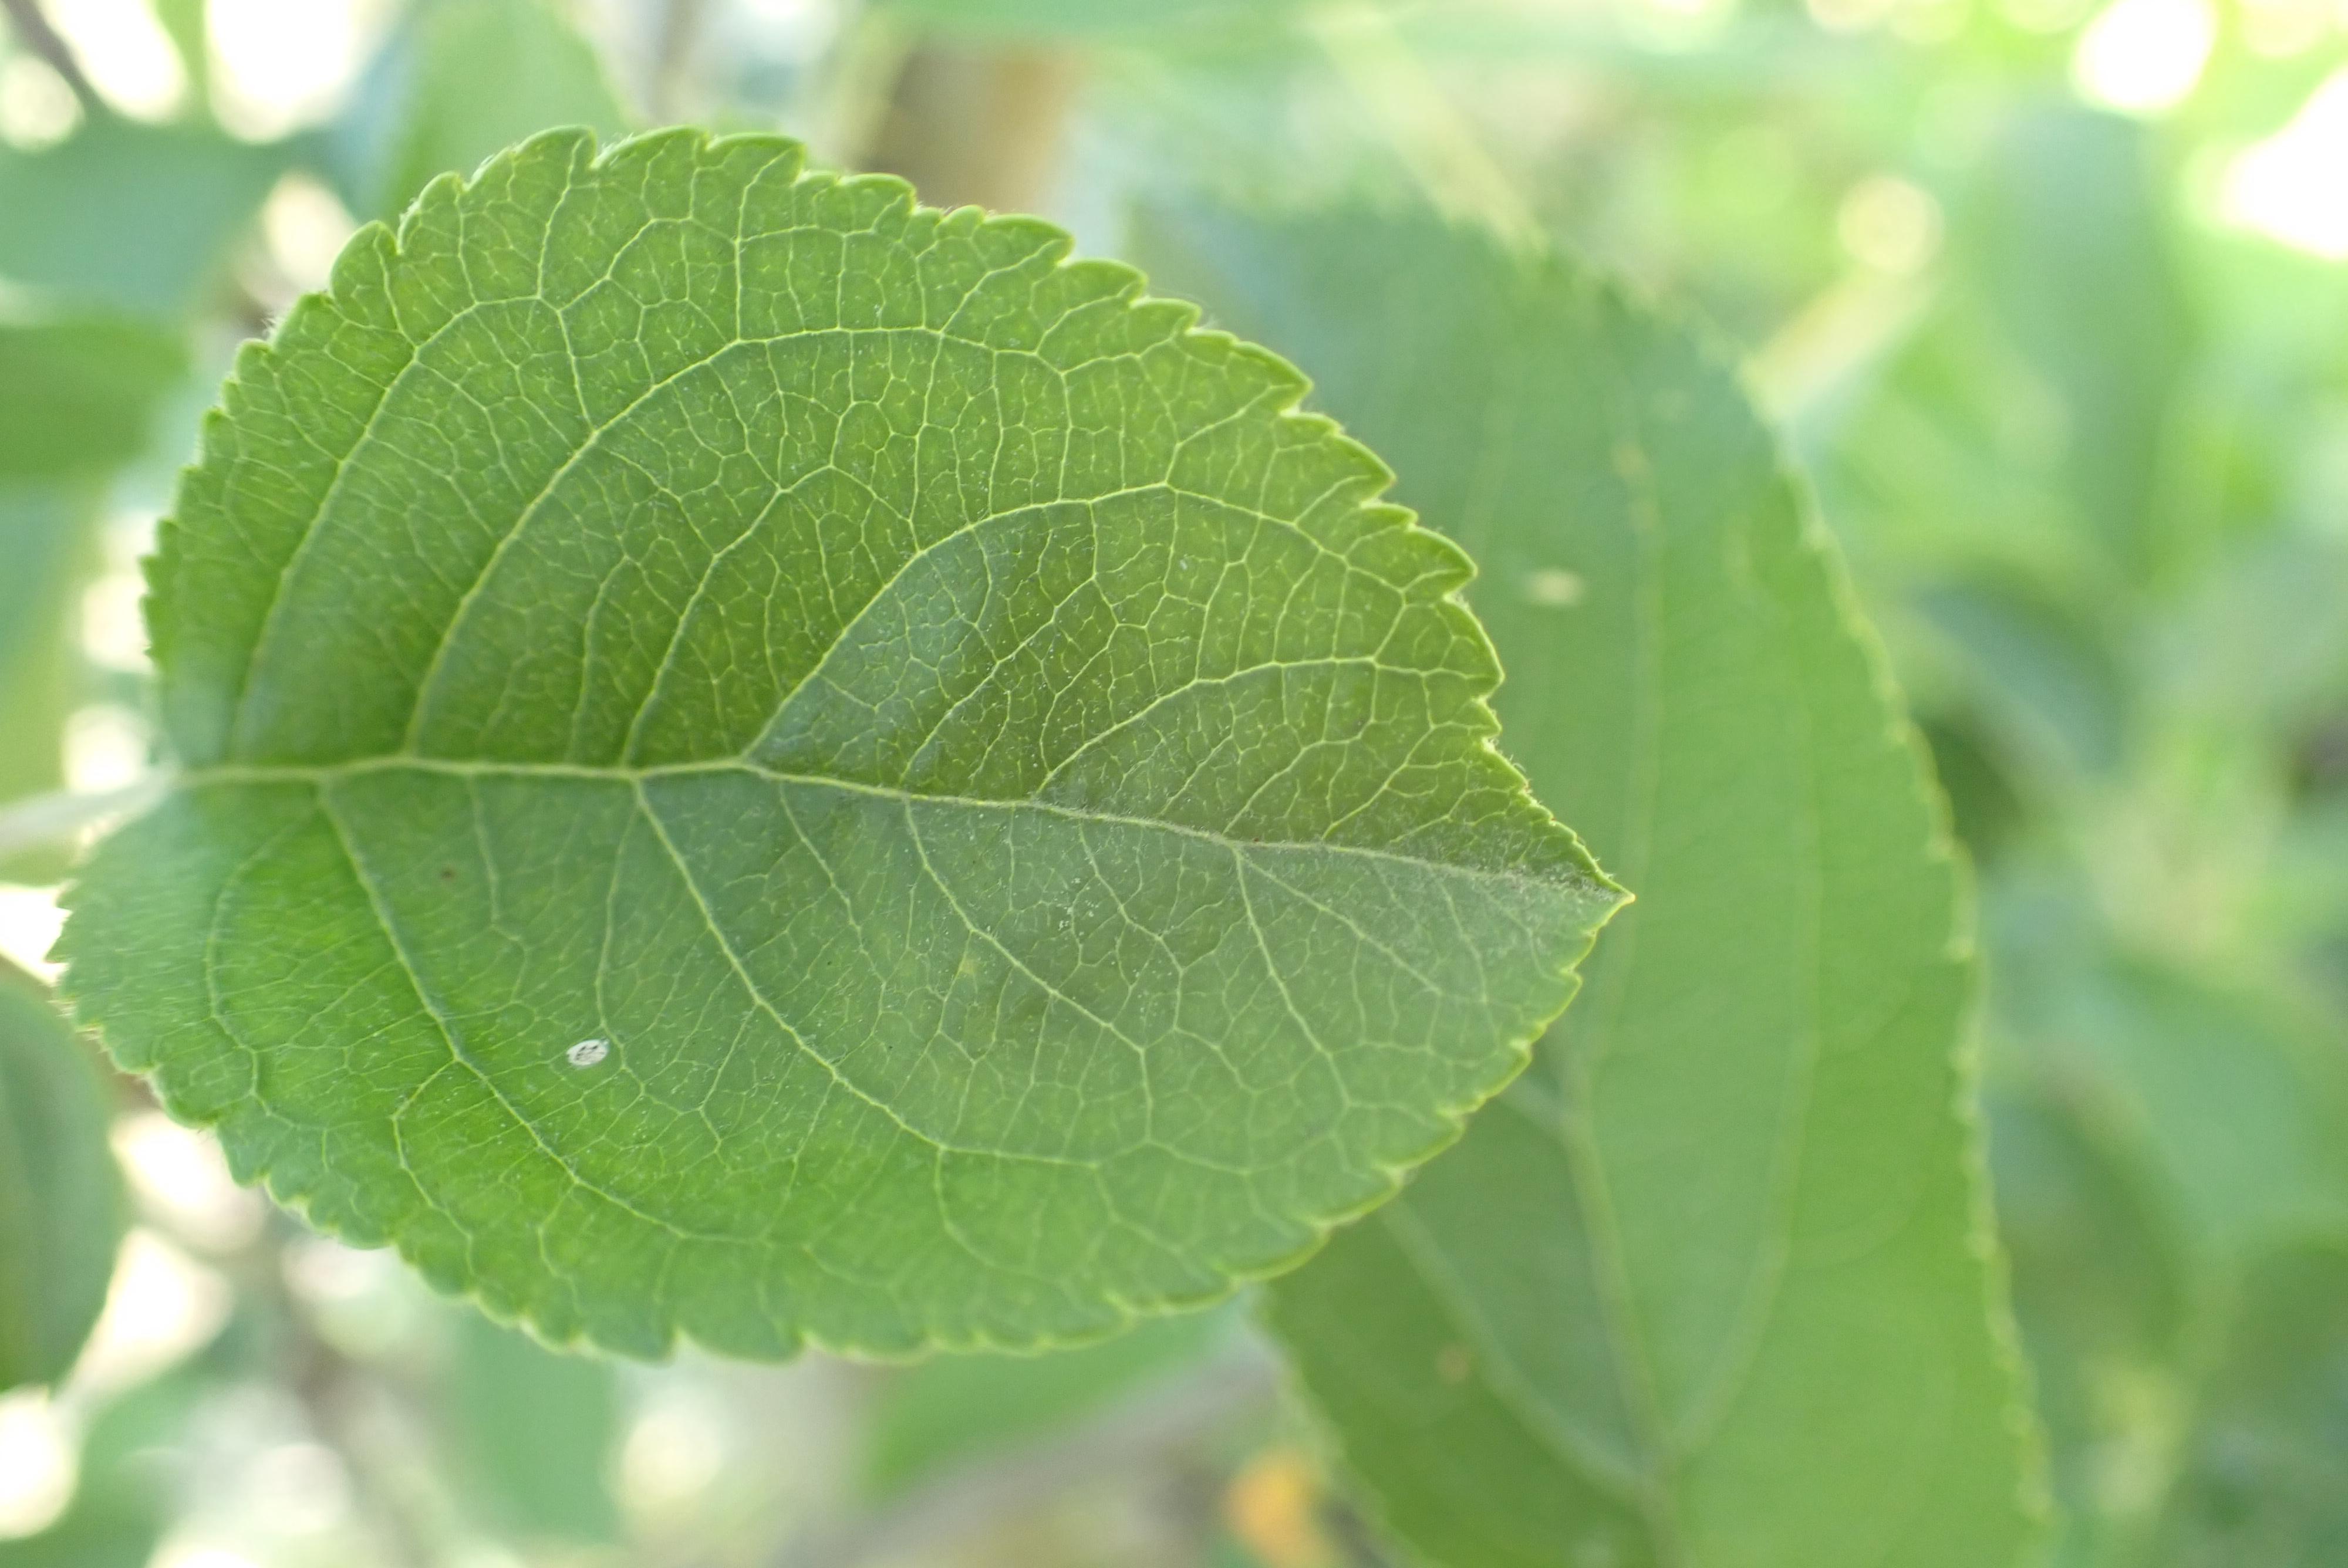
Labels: healthy